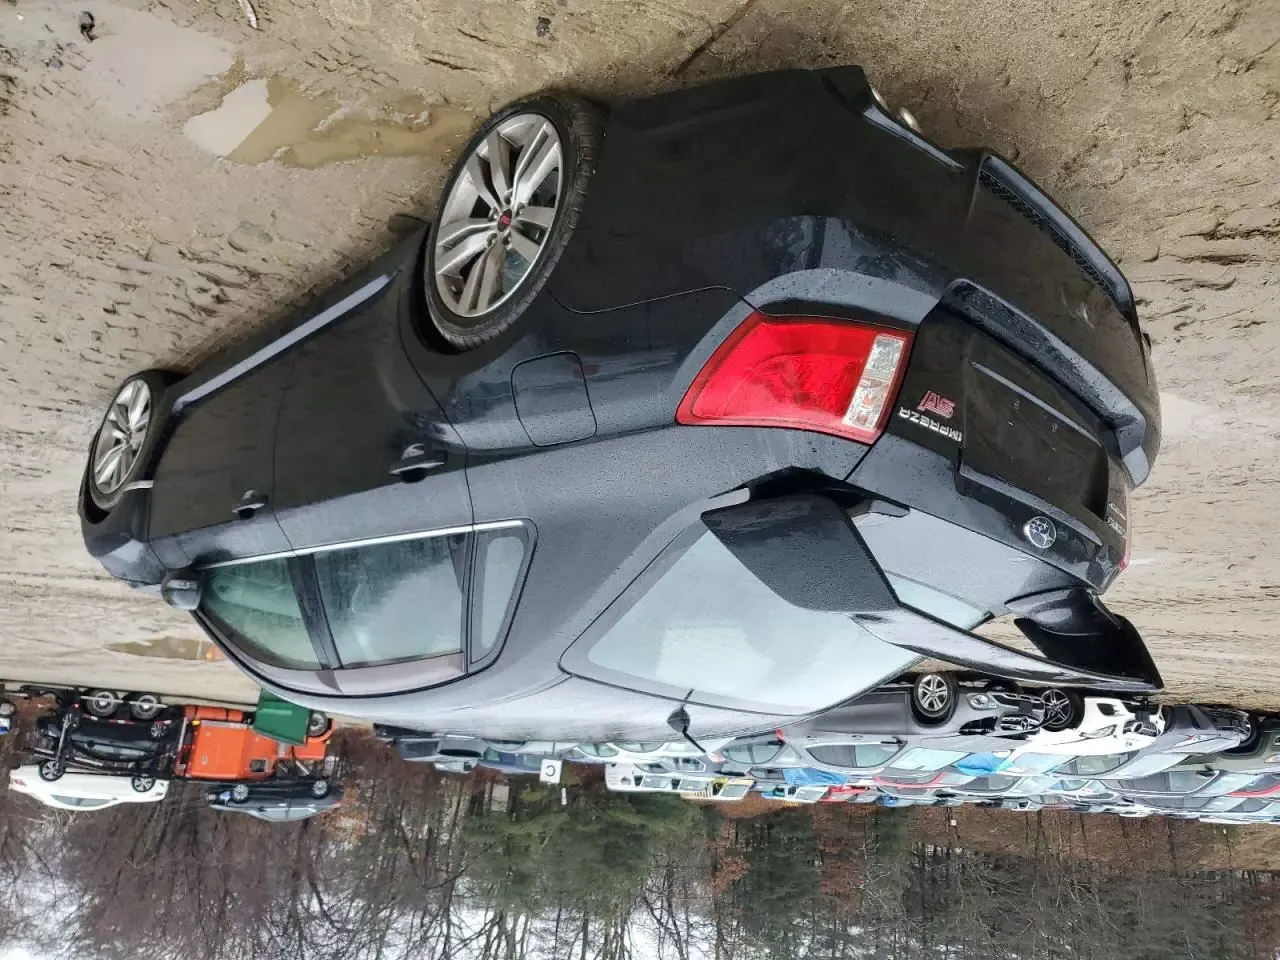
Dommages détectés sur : pare-choc arrière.
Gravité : mineur